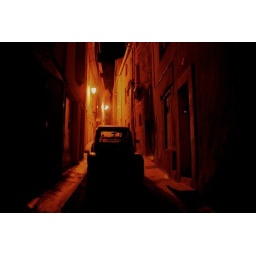
That car was parked in a narrow street in a little village.........